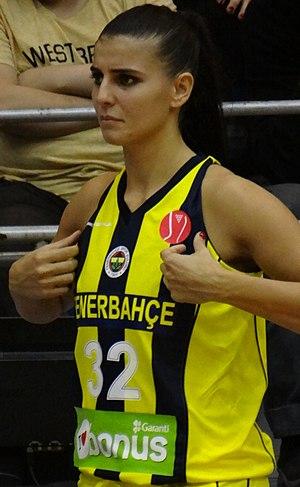
Ana Dabović, née le 18 août 1989 à Cetinje, est une joueuse serbe de basket-ball. Sa sœur Milica Dabović est également une joueuse professionnelle. Tireuse capable de gros cartons et de retourner le cours d'une rencontre, elle est une arrière-ailière physique et polyvalente qui ne répugne pas à défier en pénétration.